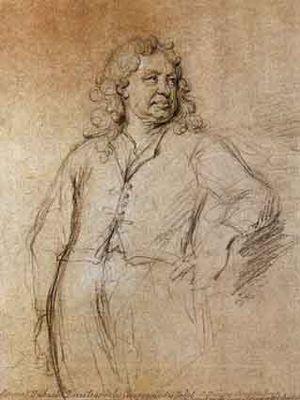
Le portrait d'Everhard Jabach par Hyacinthe Rigaud a été élaboré vers 1688, date à laquelle on en conserve les premières traces écrites dans les livres de comptes de Hyacinthe Rigaud.